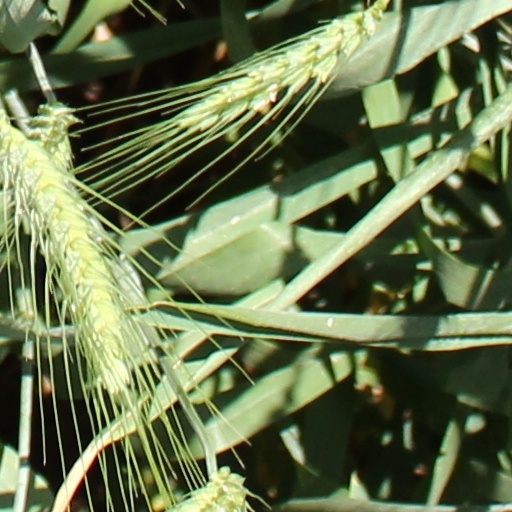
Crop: wheat